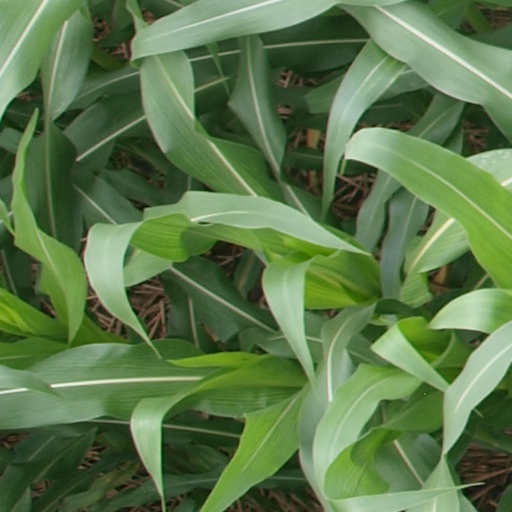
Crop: maize; corn